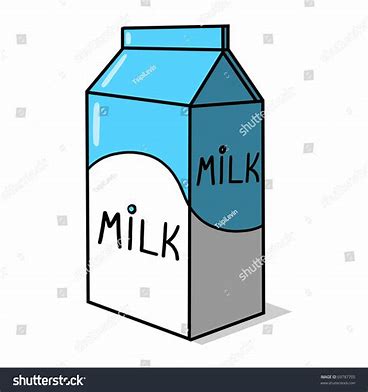
Label: paper